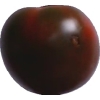
Label: tomato_maroon